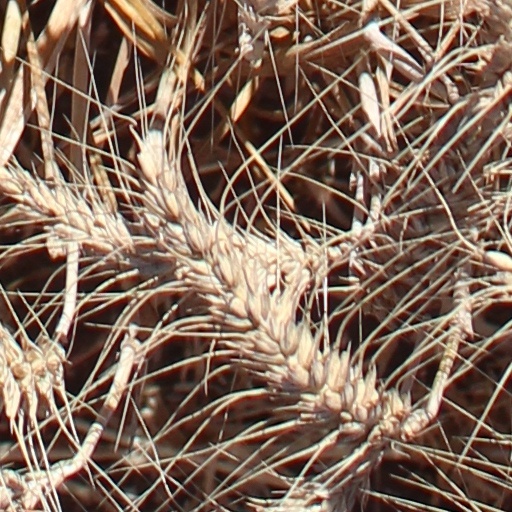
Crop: wheat